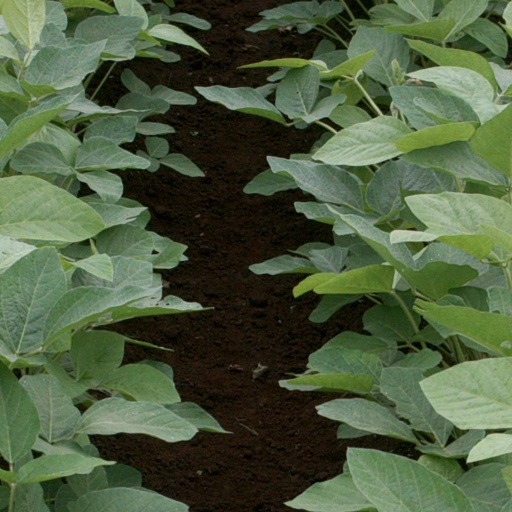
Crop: soybean